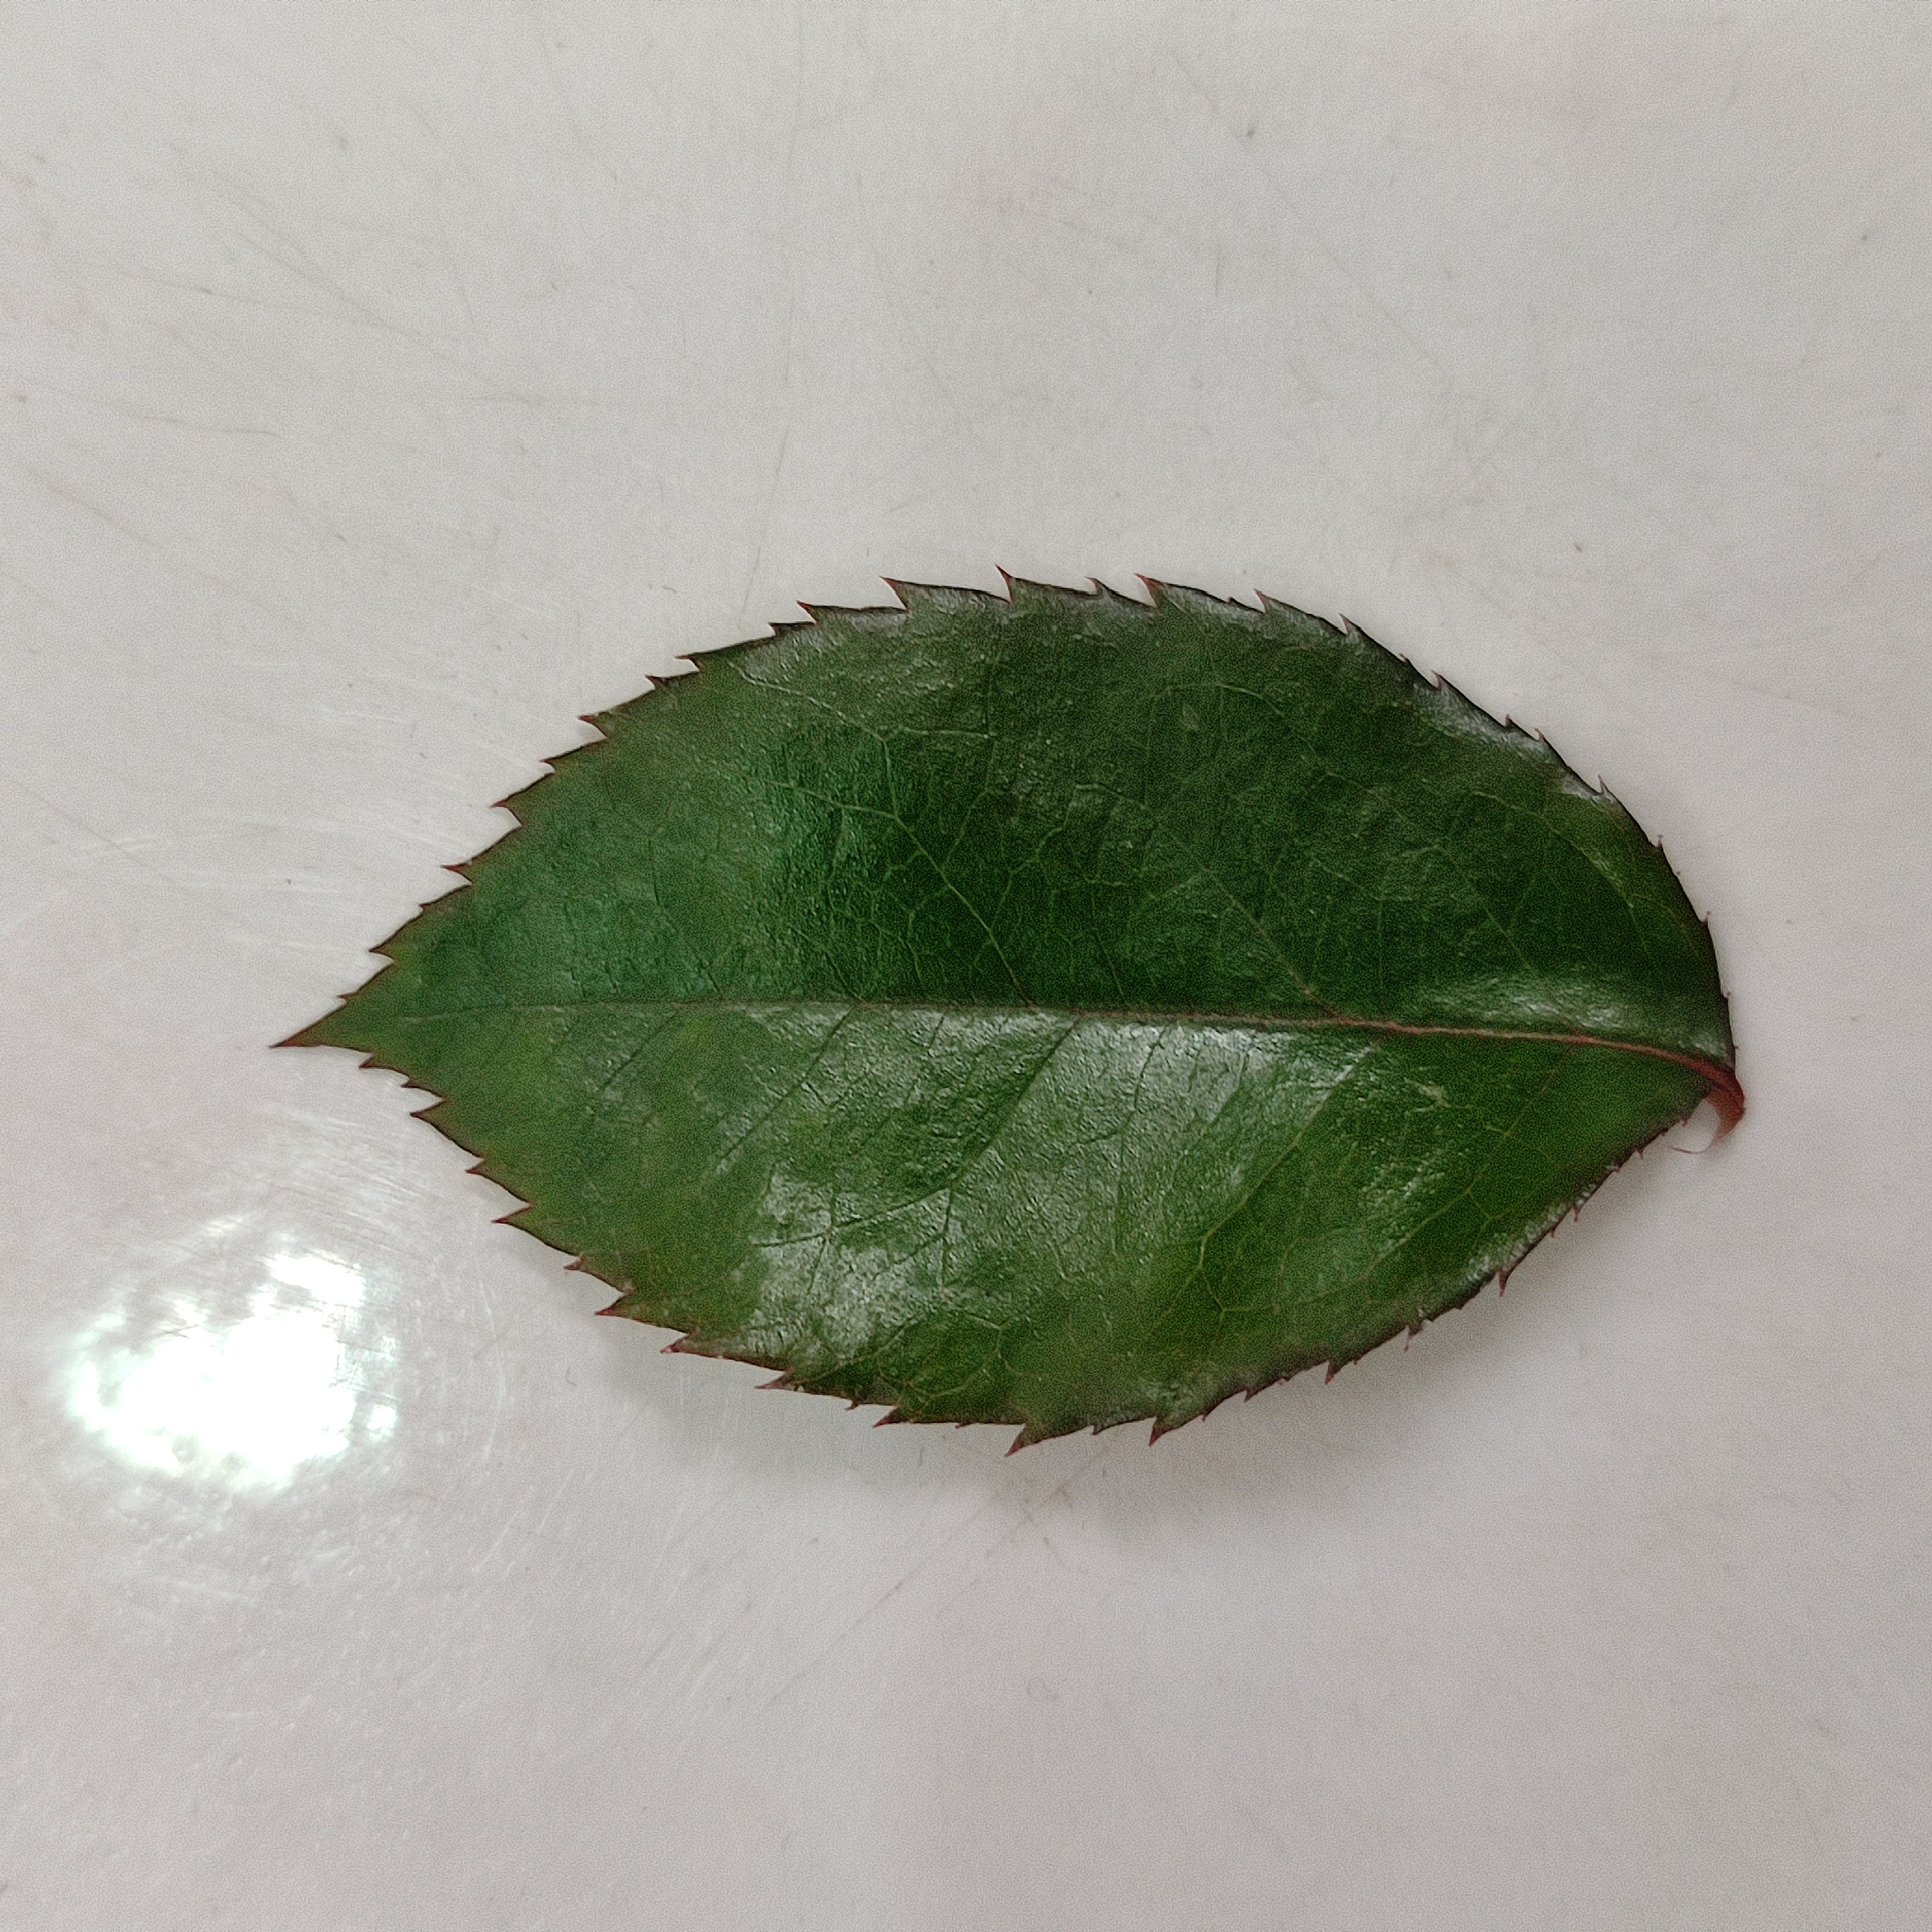
Label: Healthy Leaf